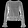
Label: Shirt